R142A (New York City Subway car)

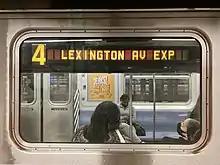
The LCD sign of an R142A car

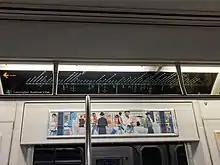
The electronic strip map in an R142A car

The R142As feature Bombardier MITRAC propulsion (originally ADtranz) systems, electronic braking, automatic climate control, electronic strip maps, interior and exterior electronic displays, and an on-board intercom system. The traction motors that are present on the R142As were later used for the R143 and R188 fleets; the same traction motors would also be used for the Type 8 light rail vehicles on the Green Line of the MBTA and the CQ31x rail fleet of the MARTA rail system. The R142 and the R142A were partly designed by Antenna Design.